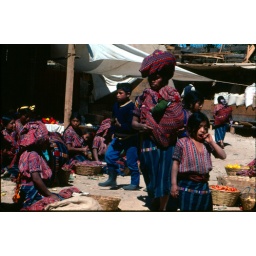
Taken after earthquake in 1976 which destroyed old market building so market was outdoors Solala, Guatemala1976